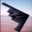
Label: airplane